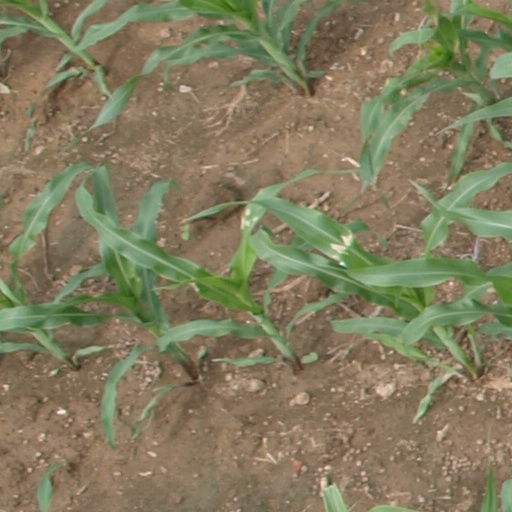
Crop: maize; corn